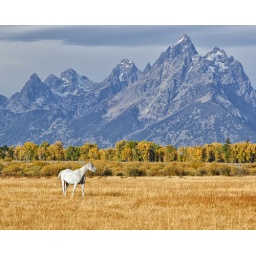
This white horse finally looked up from eating in the meadow on a Teton ranch.